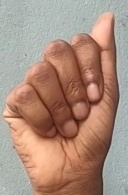
ASL sign: A